Owen Tangavelou

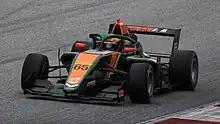
Tangavelou racing in the 2022 Formula Regional European Championship at the Red Bull Ring.

Moving into 2022, Tangavelou made his debut in the Formula Regional category by racing in the final three rounds of the Formula Regional Asian Championship with Hitech Grand Prix. He had a best finish of 13th in the final race, one in which he scored a rookie podium, and ended up 31st in the standings.